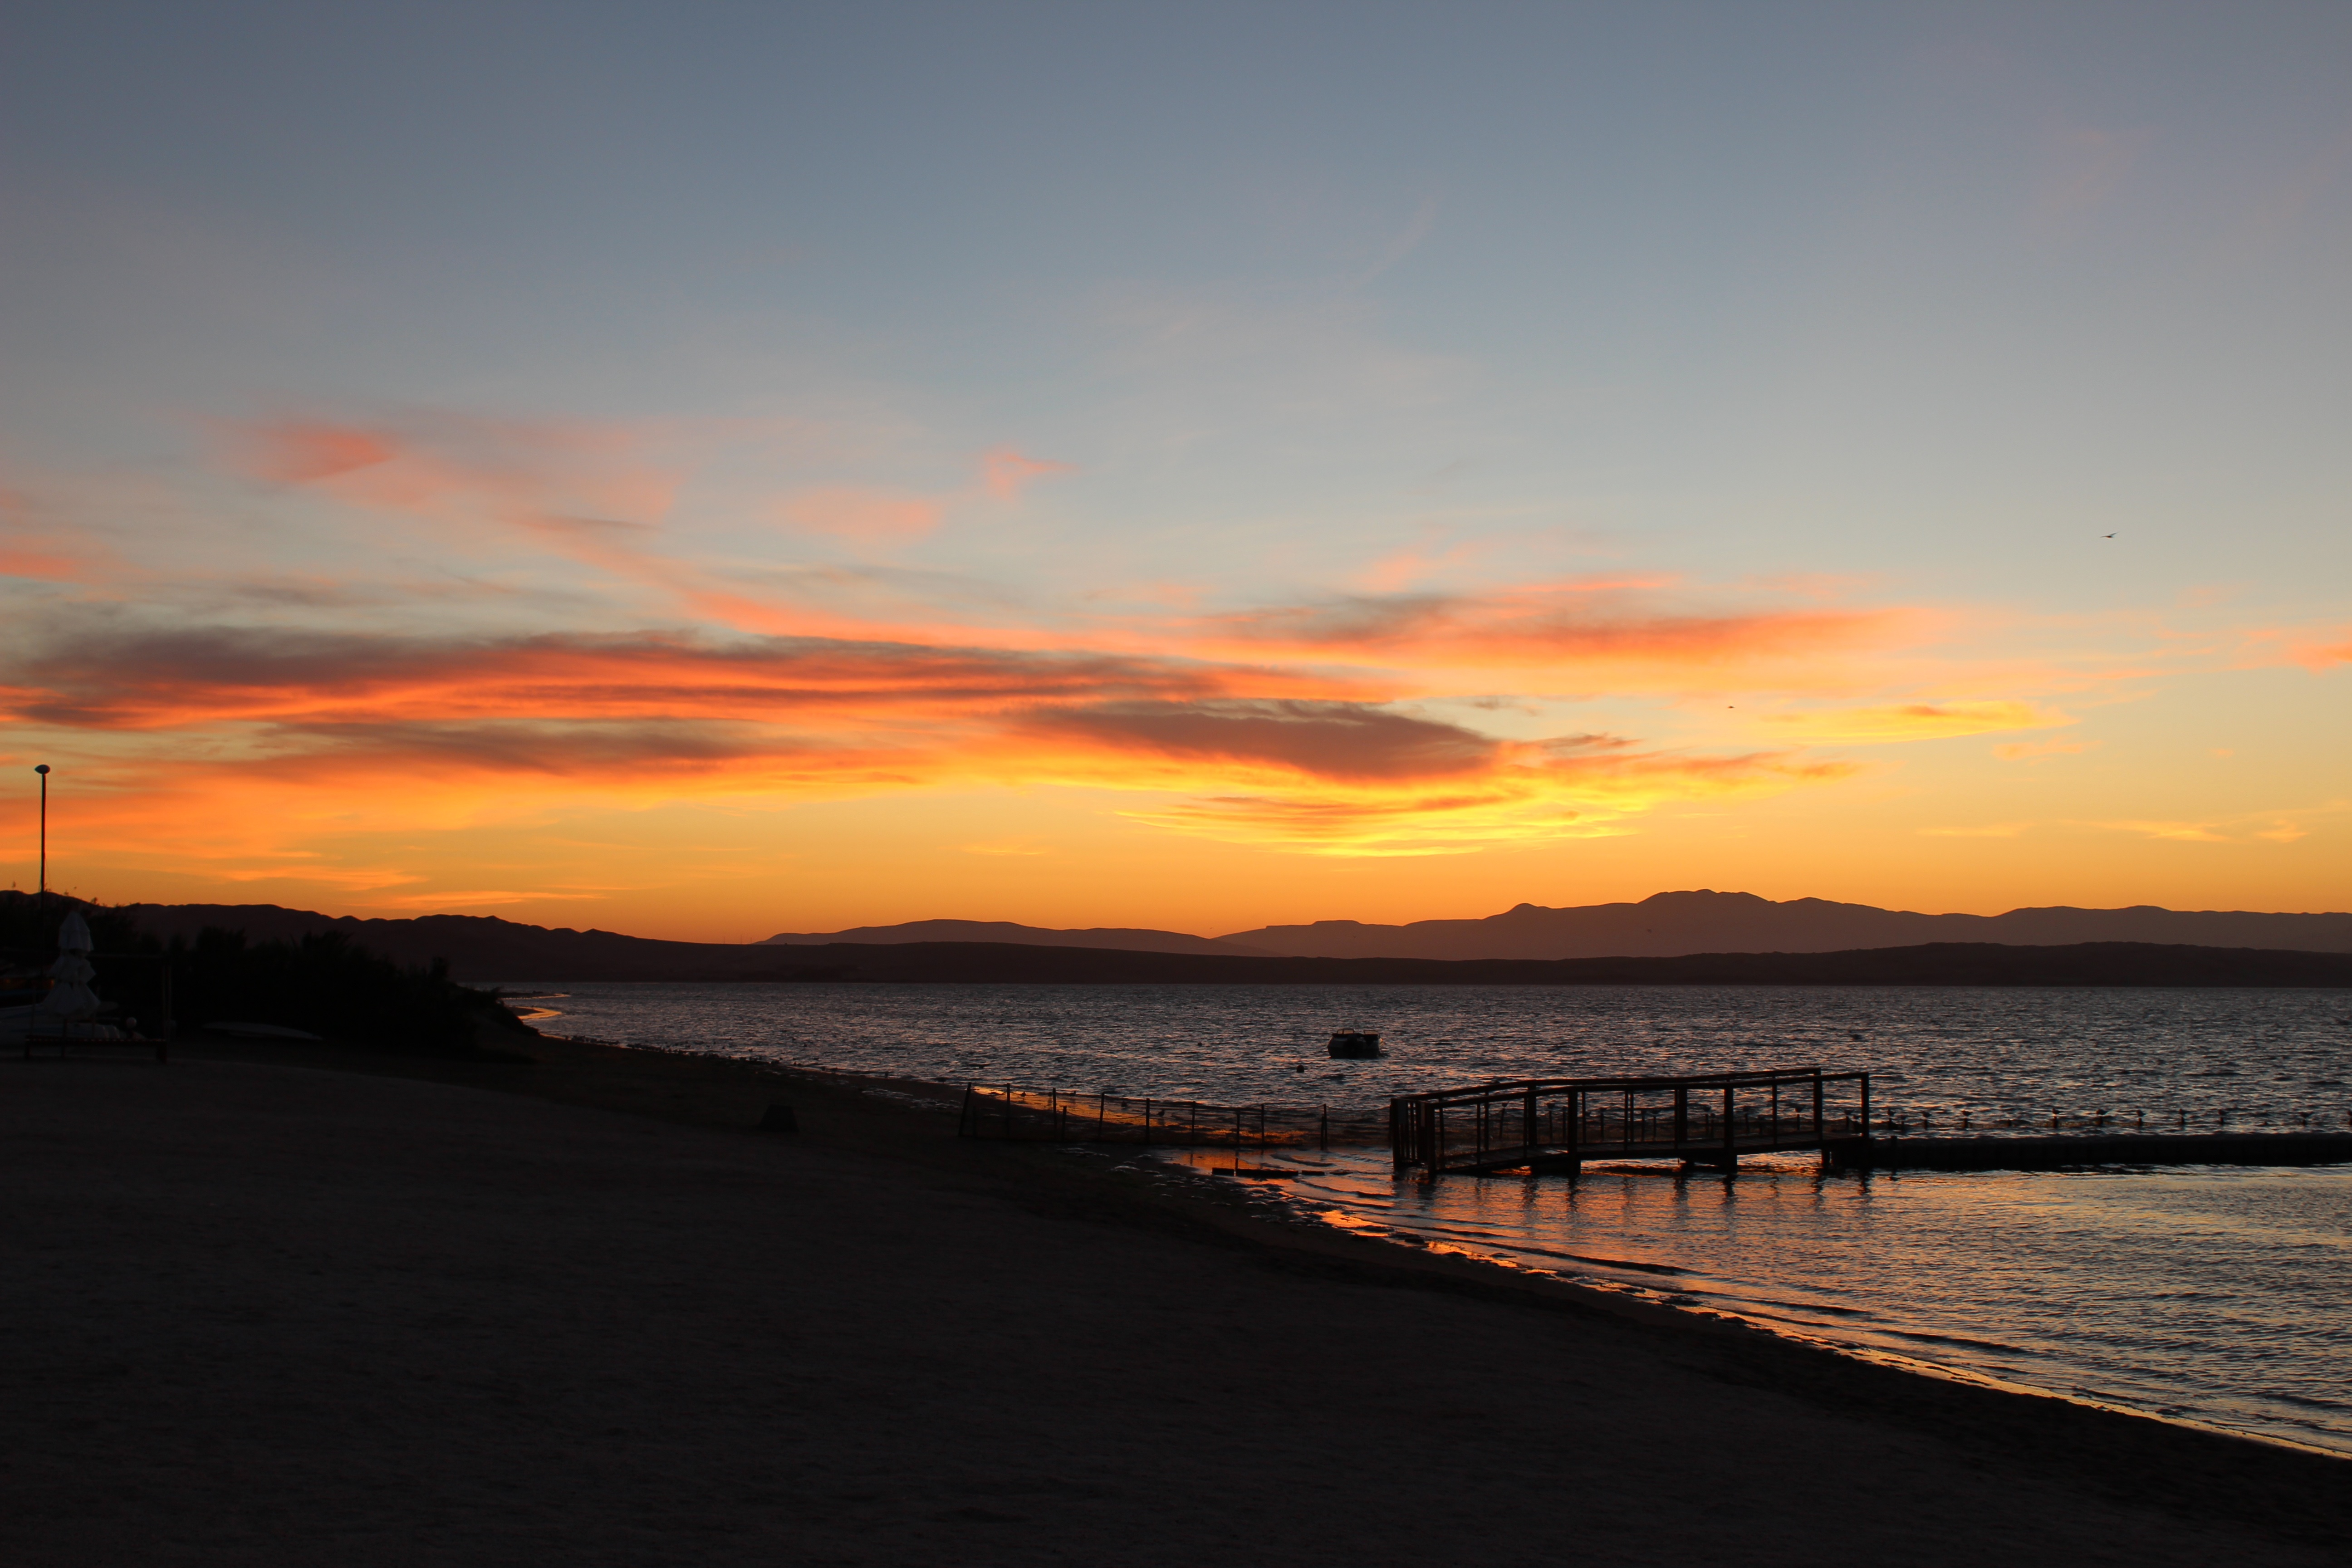
beach, sea, coast, ocean, horizon, cloud, sky, sun, sunrise, sunset, morning, shore, wave, dawn, dusk, evening, bay, afterglow